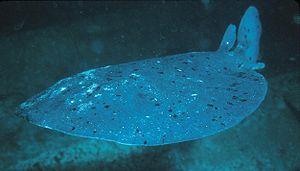
L'électricité est l'effet du déplacement de particules chargées à l'intérieur d'un matériau naturellement ou temporairement conducteur, sous l'effet d'une différence de potentiel aux extrémités de celui-ci. Ce phénomène physique est présent dans de nombreux contextes : l'électricité constitue aussi bien l'influx nerveux des êtres vivants que les éclairs d'un orage. Les découvertes des lois naturelles de l'électricité ont conduit à l'invention de tout un ensemble de technologies et de techniques regroupées dans l'électrotechnique. Cette dernière est largement utilisée dans les sociétés développées, par exemple pour transporter de grandes quantités d'énergie facilement utilisable.
On appelle poisson électrique les poissons capables d'utiliser un courant électrique pour s'orienter, pour se protéger ou pour communiquer.